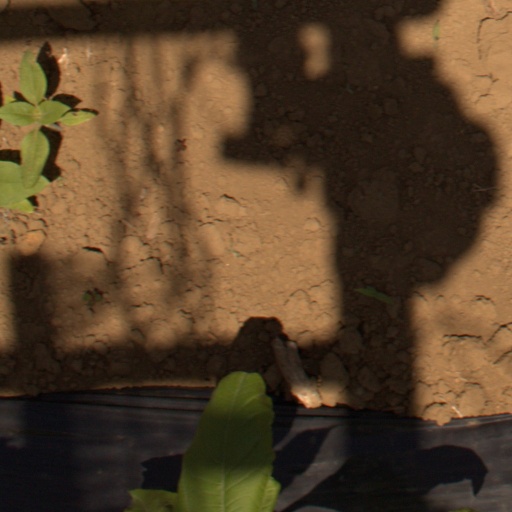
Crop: Jerusalem artichoke